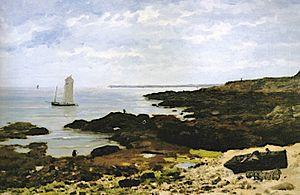
Élodie La Villette (1848-1917)
Larmor-Plage [laʁmɔʁ plaʒ], est une commune française, membre de la communauté Lorient Agglomération, située dans le département du Morbihan en région Bretagne.
Élodie La Villette, née Élodie Jacquier à Strasbourg le 12 avril 1842 et morte à Saint-Pierre-Quiberon en 1917, est une artiste peintre française.